Luis de Riaño

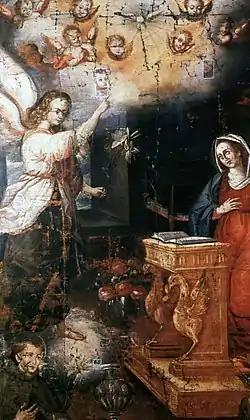
"The Annunciation of the Virgin" (1632), painting by Luis de Riaño located at

Luis de Riaño (1596–c. 1667) was a Peruvian criollo painter, active in the 17th-century. His work is an important representation of Cusco School, the Peruvian colonial painting style. De Riaño is best known for his frescos painted in the 1620s at the Church of San Pedro de Andahuaylillas in Cusco, nicknamed the "Sistine Chapel of the Americas".